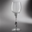
Label: cup